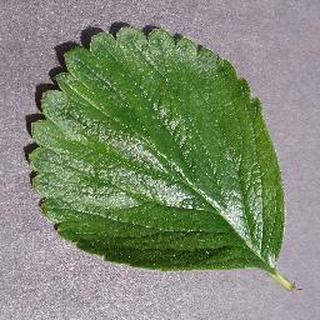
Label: healthy_strawberry